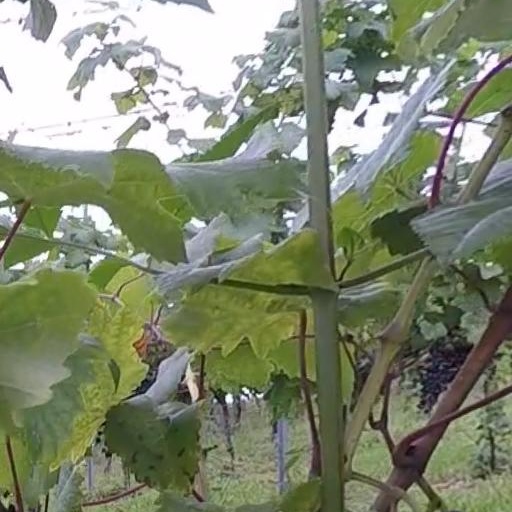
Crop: grape